2008–09 MTN Domestic Championship

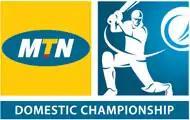
Official logo of the MTN Domestic Championship

The MTN Domestic Championship is the premier List A cricket championship in South Africa. This was the 28th time the championship was contested. Each team plays each other twice in a home and away leg. The top four teams progress to the semi-finals, with the winners of the semi-finals going through to the final.